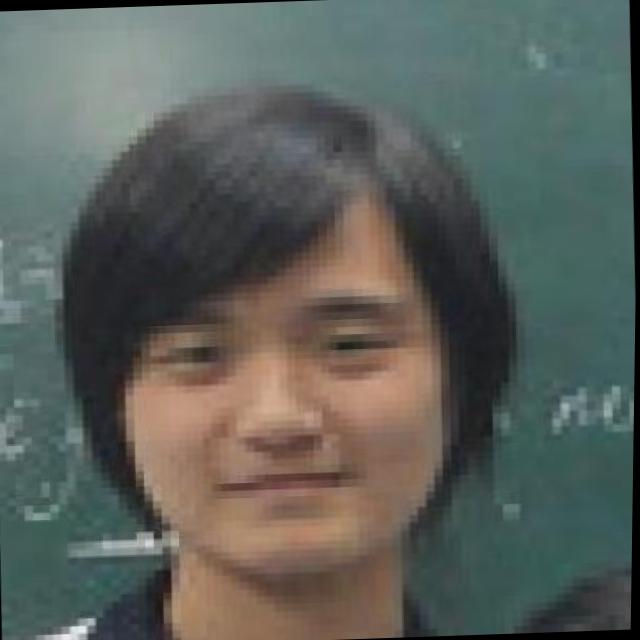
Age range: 13-20